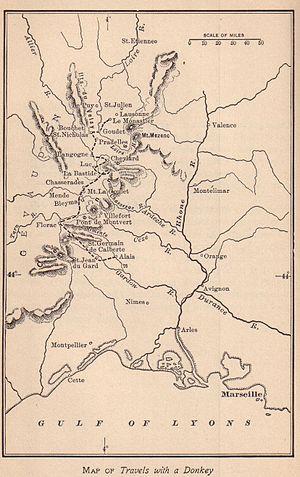
Voyage avec un âne dans les Cévennes est un récit de voyage de Robert Louis Stevenson paru en juin 1879. Il fit l'objet en 1925 d'une édition bibliophilique à la Librairie Stock, Delamain et Boutelleau, en 750 exemplaires numérotés dont 75 enrichis en frontispice d'une eau-forte originale de Robert Bonfils.